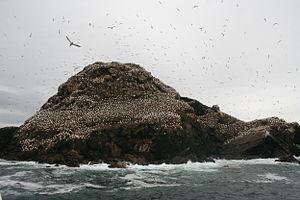
Île Rouzic, une des îles de la Réserve Naturelle des Sept-Îles (Bretagne), et le point le plus méridional d'accueil pour une colonie de fous de bassan. Elle abrite environ 11 500 couples[1]. A chaque point blanc correspond un fou de bassan posé
La réserve naturelle nationale des Sept-Îles est une réserve naturelle nationale située en Bretagne dans les Côtes-d'Armor. Elle a été classée en 1976 et occupe une surface de 320 ha répartie sur cinq îles principales. Elle protège d'importantes colonies d'oiseaux marins en particulier de Fou de bassan, de Macareux moine, de Puffin des Anglais et de Pingouin torda.